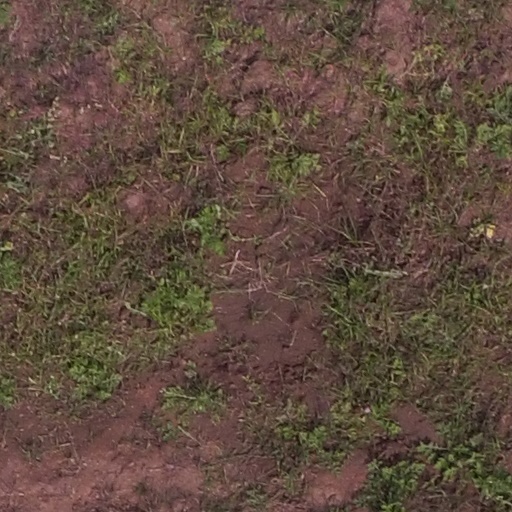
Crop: maize; corn